H. E. and A. Bown

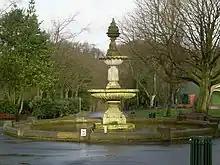
Fountain at Queen's Park, Heywood, in 2007

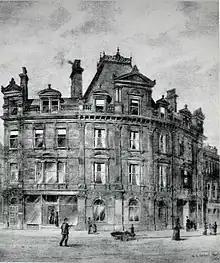
Bradford Old Banking Co., James Street, in 1888

This lodge, designed by H. E. and A. Bown in 1878, and opened on 9 August 1879, is a listed building. Queen Victoria donated the money for Queen's Park and its buildings for the benefit of the inhabitants of Heywood, hence the lodge is sometimes described as having been built for the Queen. It was originally designed as the main entrance lodge for Queen's Park, Heywood, Greater Manchester. It is described by Historic England as follows: A second entrance lying to the north of the main entrance [of Queen's Park] gives access to a timber-framed and tile-hung lodge (1879) designed by Messrs Bown, architects, of Harrogate ... This was intended to be the main entrance but the main access was changed as part of the redesign of the park in the 1930s.